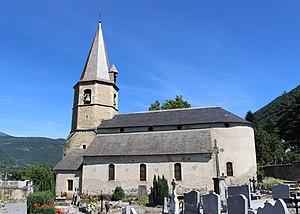
Église Saint-Marcel de Guchan (Hautes-Pyrénées)
L' église Saint-Marcel de Guchan est une église catholique du XVIᵉ siècle située à Guchan, dans le département français des Hautes-Pyrénées en France.
La liste des églises des Hautes-Pyrénées recense de manière exhaustive les églises situées dans le département français des Hautes-Pyrénées.
Guchan est une commune française située dans le département des Hautes-Pyrénées, en région Occitanie.